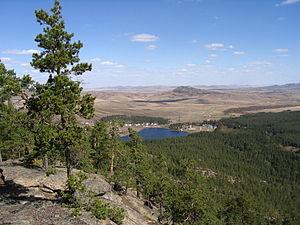
Le parc national de Karkaraly est un parc national du Kazakhstan situé dans l'oblys de Karaganda. Il est fondé en 1998, sur une superficie de 1 121 km². Le siège de l'administration du parc se trouve à Karkaraly à 244 km de Karaganda.